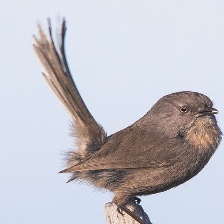
Species: WRENTIT
Scientific name: CHAMAEA FASCIATA